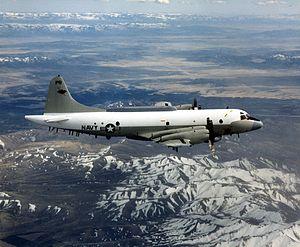
Le Lockheed EP-3 est un avion de reconnaissance basé sur le Lockheed P-3 Orion et opéré par l'United States Navy depuis les années 1960.